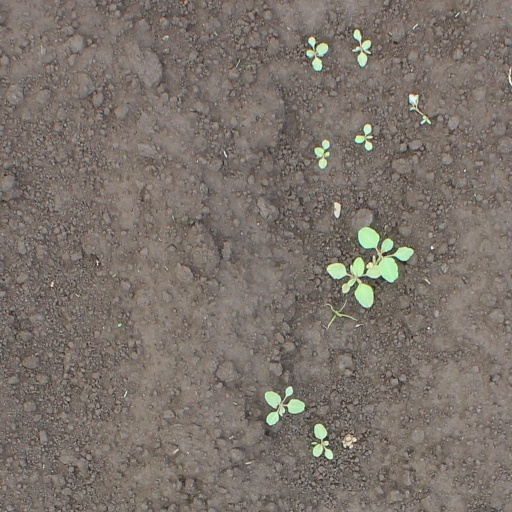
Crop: soybean